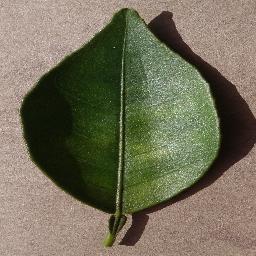
Label: Orange___Haunglongbing_(Citrus_greening)